Loy Krathong

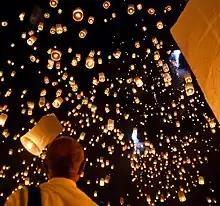
Thousands of "khom loi" in Mae Jo, Chiang Mai

Loy Krathong is once said to have begun in the Sukhothai Kingdom by a court lady named Nopphamat. However, it is now known that the Nopphamat tale comes from a poem written in the early-Bangkok period. According to King Rama IV, writing in 1863, it was a Hindu festival that was adapted by Thai Buddhists in Thailand to honour the Buddha, Prince Siddhartha Gautama. The candle venerates the Buddha with light, while the krathong's floating away symbolises letting go of all one's hatred, anger, and defilements. People sometimes cut their fingernails or hair and place the clippings on the krathong as a symbol of letting go of past transgressions and negative thoughts. Many Thais use the krathong to thank the Goddess of Water, the Hindu Goddess Ganga, Phra Mae Khongkha.